Hammamet, Tunisia

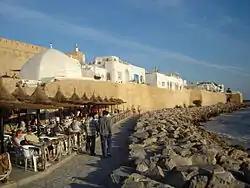
Hammamet Medina

In the 1st century, there was a settlement here known as Pupput. It was a town (now in the suburbs of Hammamet) that became a Roman colony in the 2nd century. In the 13th century, walls around town were built and medina of Hammamet was built in the 15th century. Then it came under Spanish and Turkish rule.